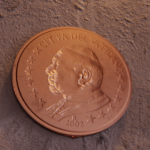
Coin value: 5cents
Country: va
Edition: 2002